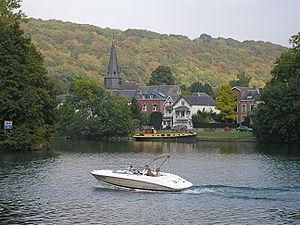
Dave, le village vu de la Promenade de Meuse à Wépion (rive gauche).
Dave est un village en bord de Meuse à sept kilomètres de la ville de Namur (Belgique) à laquelle il est administrativement rattaché. C'était une commune à part entière jusqu'à la fusion des communes de 1977.
L'Ardenne condrusienne appelée aussi Condroz ardennais est une sous-région naturelle du Condroz. Elle se situe en Province de Hainaut, de Namur et de Liège dans la Région wallonne en Belgique.
Wépion est une section de la ville belge de Namur située en Région wallonne dans la province de Namur.